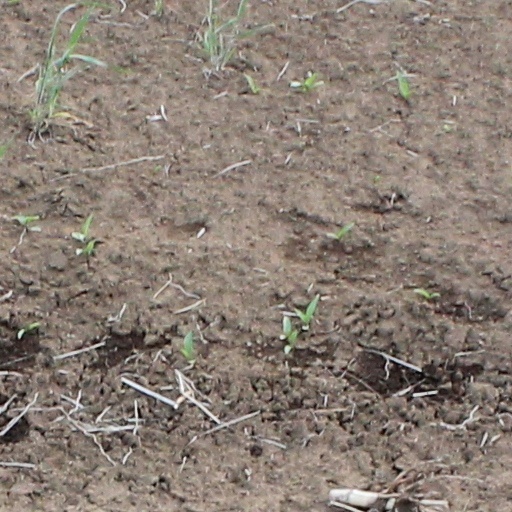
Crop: wheat